Aga Khan Museum

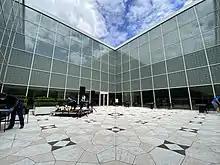
The interior courtyard of the museum is surrounded by glass walls imprinted with a pattern reminiscent of traditional Islamic Jali screens.

Within the building, there is a courtyard intended as a peaceful sanctuary. The courtyard's glass walls are imprinted with a double-layered pattern that creates a three-dimensional effect recalling the traditional Islamic Jali screens. The light from the courtyard moves patterned shadows on the soffits, walls and floor of the grand cloister. Up above on the second level, four large openings overlook the public spaces through a cast zinc screen in the form of a contemporary Musharabiya, an Islamic bay window. Within the galleries, large aluminum paneled skylights perforated with small hexagonal openings emit soft natural light into the exhibition areas.